Floating Dragon

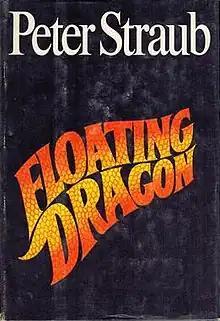

Floating Dragon is a horror novel by American writer Peter Straub, originally published by Underwood-Miller in November 1982 and G.P. Putnam's Sons in February 1983. The novel won the August Derleth Award in 1984.